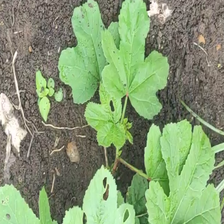
Weed species: Little_Mallow(Malva parviflora)